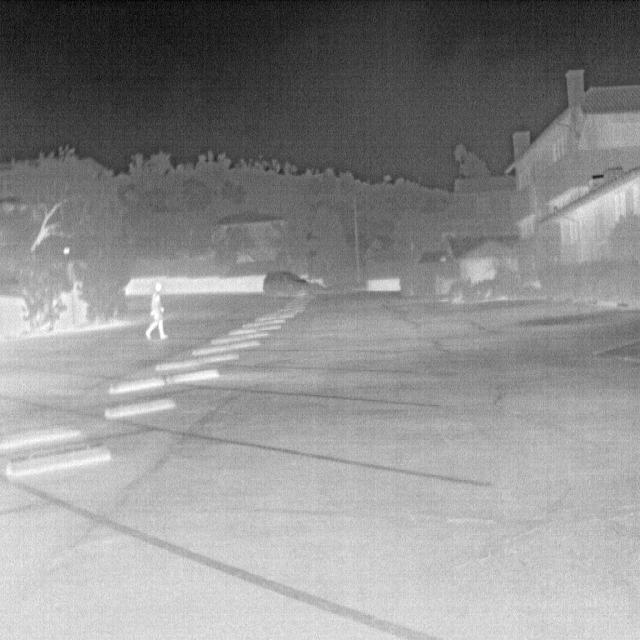
Detected objects:
label: person